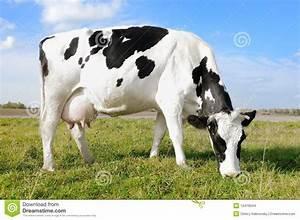
cow